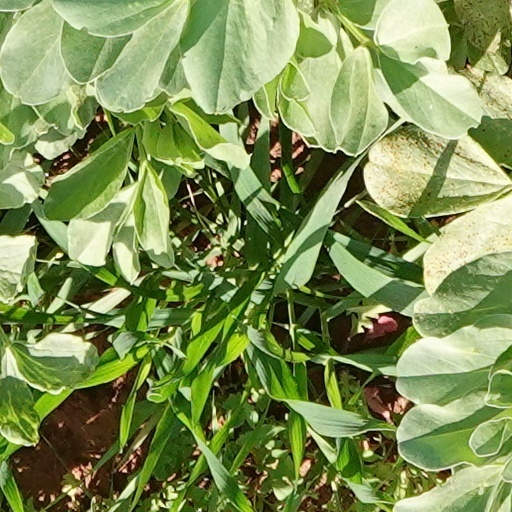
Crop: wheat